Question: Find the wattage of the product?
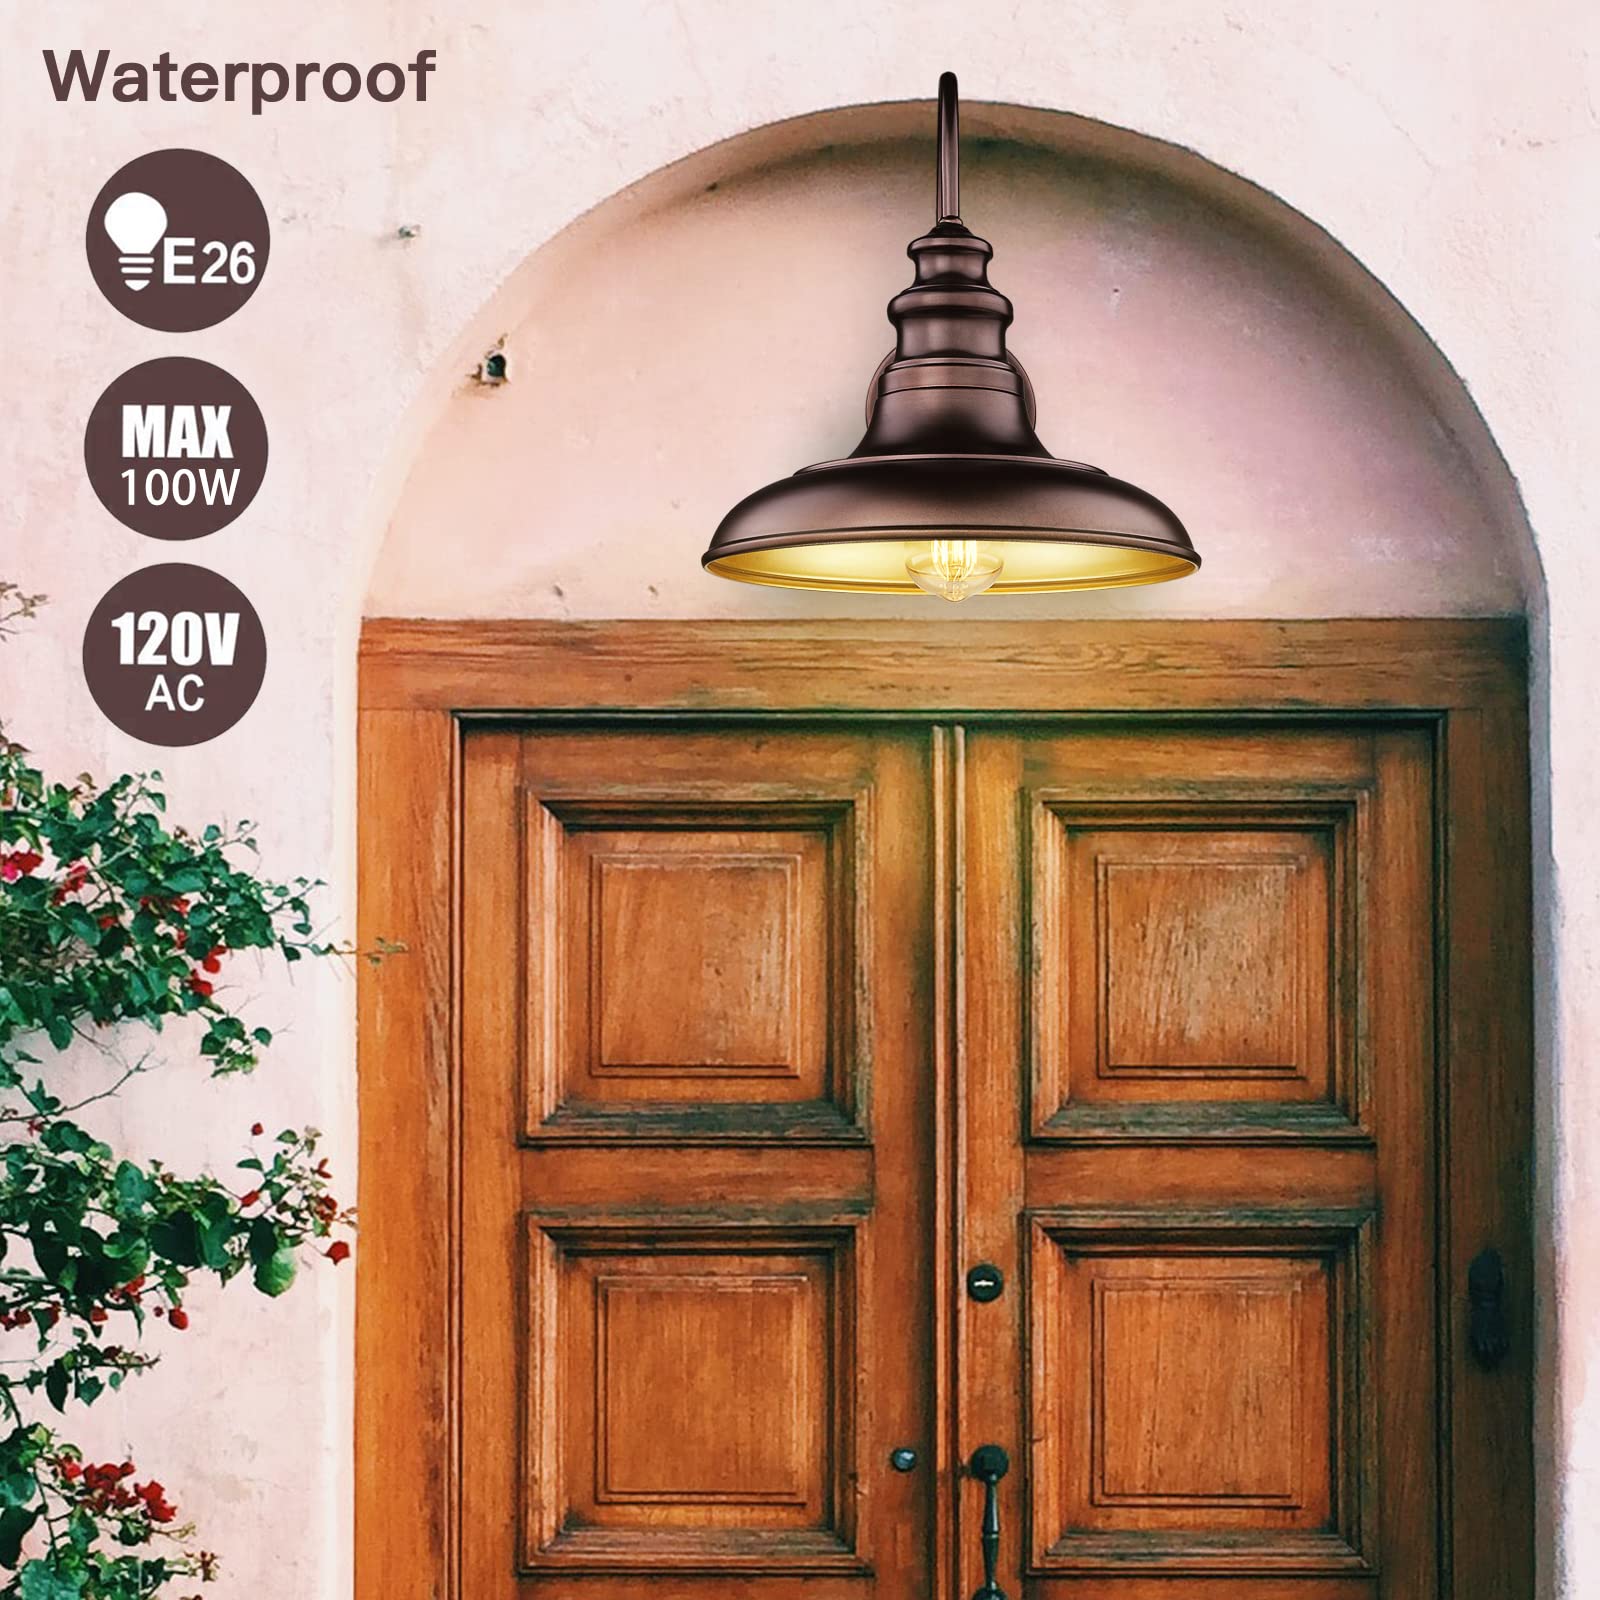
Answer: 100.0 watt